Iatrogenesis

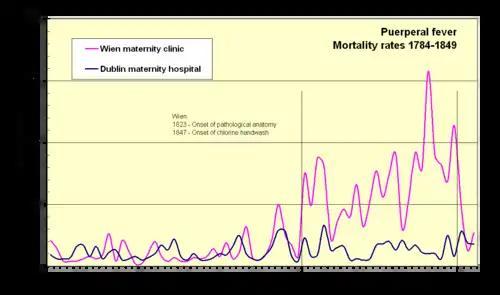
Evidence demonstrating the advent of pathological anatomy in 1823 Vienna (left vertical line) correlated with incidence of fatal childbed fever. The onset of chlorine handwash in 1847 is noted (right vertical line). For comparison, rates for Dublin maternity hospital, which had no pathological anatomy (view rates). Semmelweis 1861.

The term "iatrogenesis" means , from the Greek and; as such, in its earlier forms, it could refer to good or bad effects.